Uniforms of the Russian Armed Forces

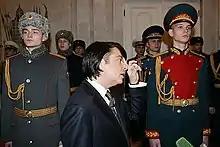
Fashion designer Valentin Yudashkin at an inspection by the President of the new Russian Armed Forces uniforms, January 2008

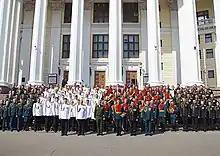
The bands of the Western Military District in their various uniforms

The extensive system of uniforms of the Russian Armed Forces was inherited from the Soviet Armed Forces and modified across the years.